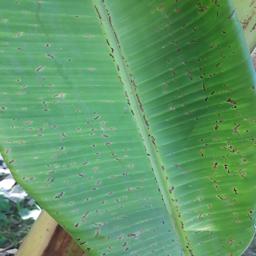
Label: BLACK SIGATOKA